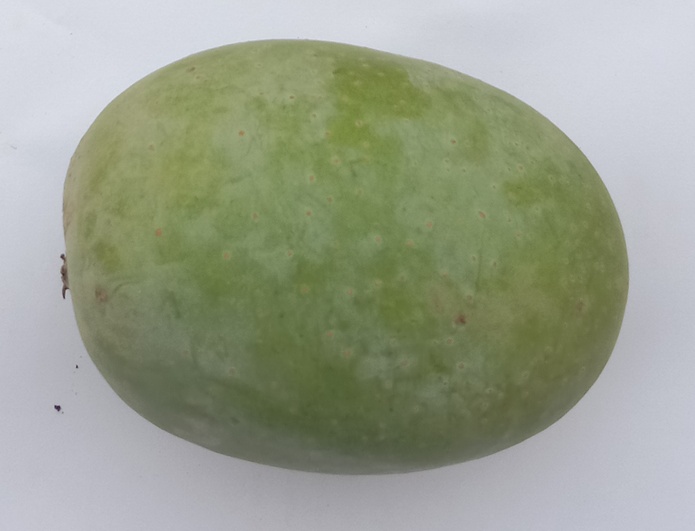
Mango variety: Langra